Banking in Turkey

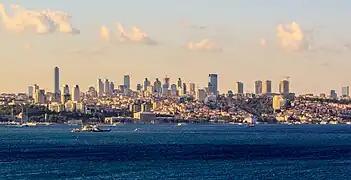
Financial institutions are primarily located in Levent, Istanbul

The Central Bank of the Republic of Turkey, which was established in the early 1930s, is responsible for creating banknotes, safeguarding the currency, and regulating the banking sector. The Central Bank also lends to public and commercial banks. It also funds the budget deficit of the government. After 1983, the Central Bank began to restrict credit and increase its regulatory responsibilities.